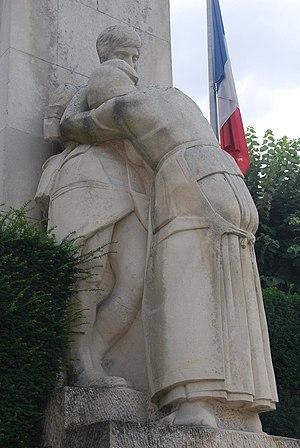
Chateauroux-Ernest-Nivet Monument aux morts
Ernest Nivet est un sculpteur français né à Levroux le 7 octobre 1871 et mort à Châteauroux le 5 février 1948.